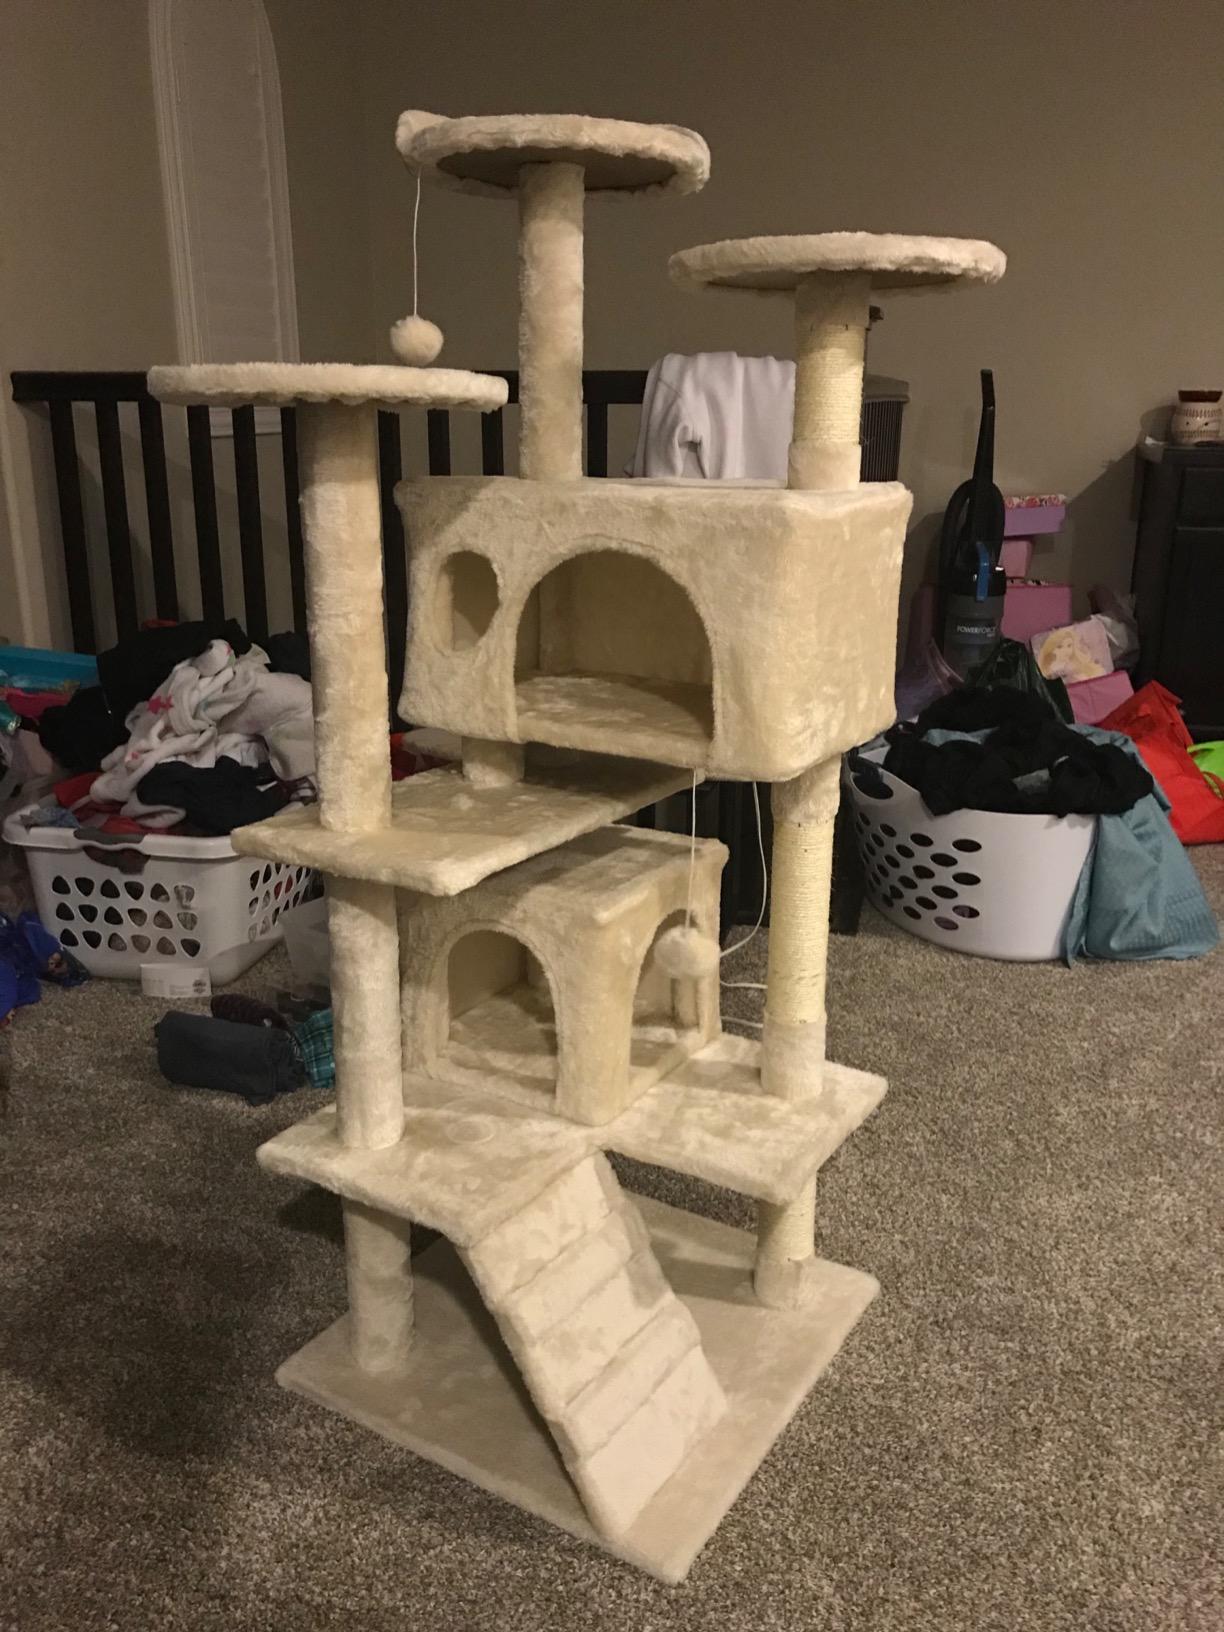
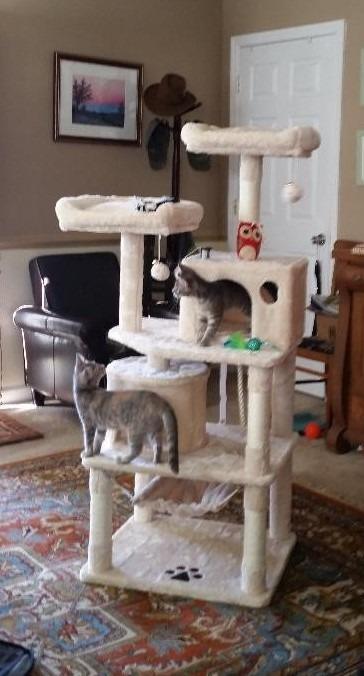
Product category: items_cat tree
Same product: no